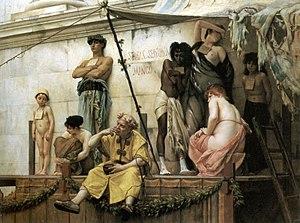
Le Satyricon, également orthographié Satiricon, la forme au pluriel « les Satyrica » est préférable, est un roman satirique écrit en latin attribué, sans certitude absolue, à Pétrone. Le roman, considéré comme l'un des premiers de la littérature mondiale, mêle vers et prose, latin classique et vulgaire. Il est constitué par un récit-cadre et trois récits enchâssés : L'Éphèbe de Pergame, La Matrone d'Éphèse et le Festin chez Trimalcion, autant d'intrigues à la vaste postérité littéraire.